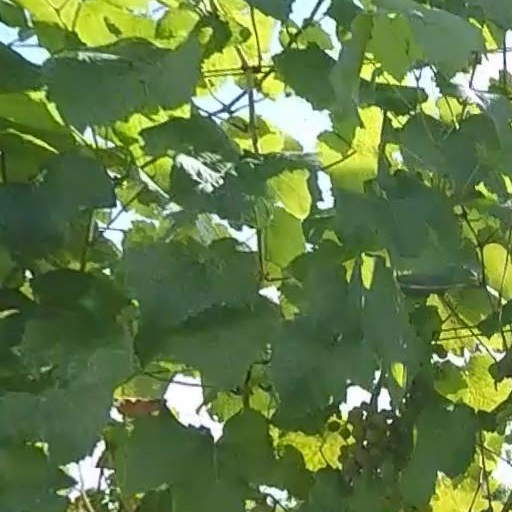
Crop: grape